Bohdalice

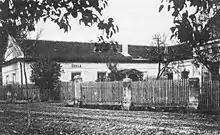
Former primary school

The school in the village probably existed in the second half of the 18th century, but it was not explicitly named until 1785 when the first known teacher died. This first school was one-class, since 1874 it has been extended to two-class and in 1887 to three-class. The burgher school in Bohdalice was opened in the building of the former chateau in 1945. In that year the chateau still belonged to the Manner and Skutezky families. In 1958, the burgher school was transformed into an eight-year secondary school for six surrounding villages.